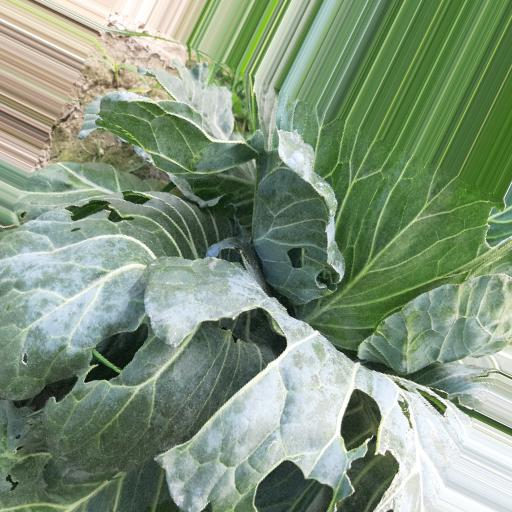
Label: Black Rot